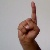
The image shows a hand gesture representing the letter 'D' in Indian Sign Language.